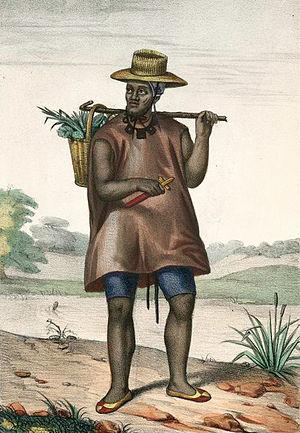
Homme bambara